Reticulated python

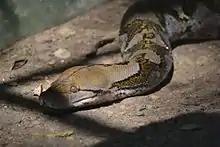
Reticulated python in Pune

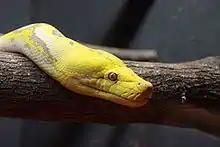
Reticulated python with an unusual color pattern: Various color patterns are found in captive-bred specimens – some brought about by selective breeding.

The reticulated python is among the few snakes that prey on humans, and is the only species of snake for which video and photographic proof exists of them having consumed humans. In 2015, the species was added to the Lacey Act of 1900, prohibiting import and interstate transport due to its "injurious" history with humans. Attacks on humans in captivity are not common. Wild pythons, however, are known to sometimes prey on humans, particularly in their natural habitat in Sulawesi, Indonesia. Considering the known maximum prey size, a full-grown reticulated python can open its jaws wide enough to swallow a human, but the width of the shoulders of some adult "Homo sapiens" can pose a problem for even a snake with sufficient size. Reports of human fatalities and human consumption (the latest examples of consumption of adult human beings well authenticated) include: